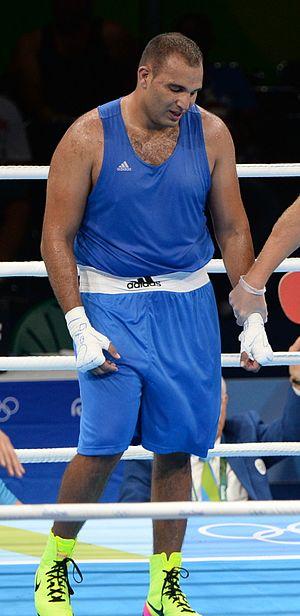
Mohamed Arjaoui est un boxeur marocain né le 6 juin 1987.